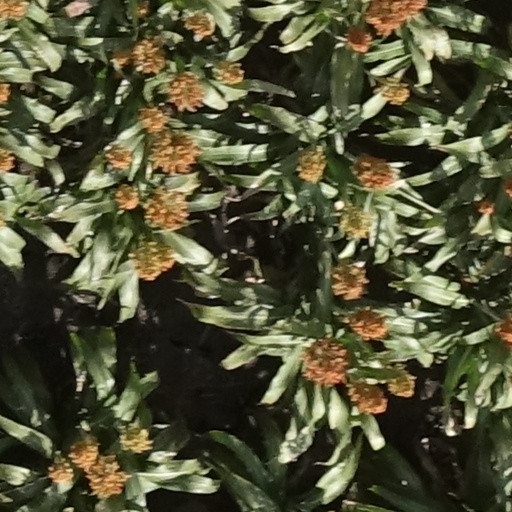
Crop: sorghum